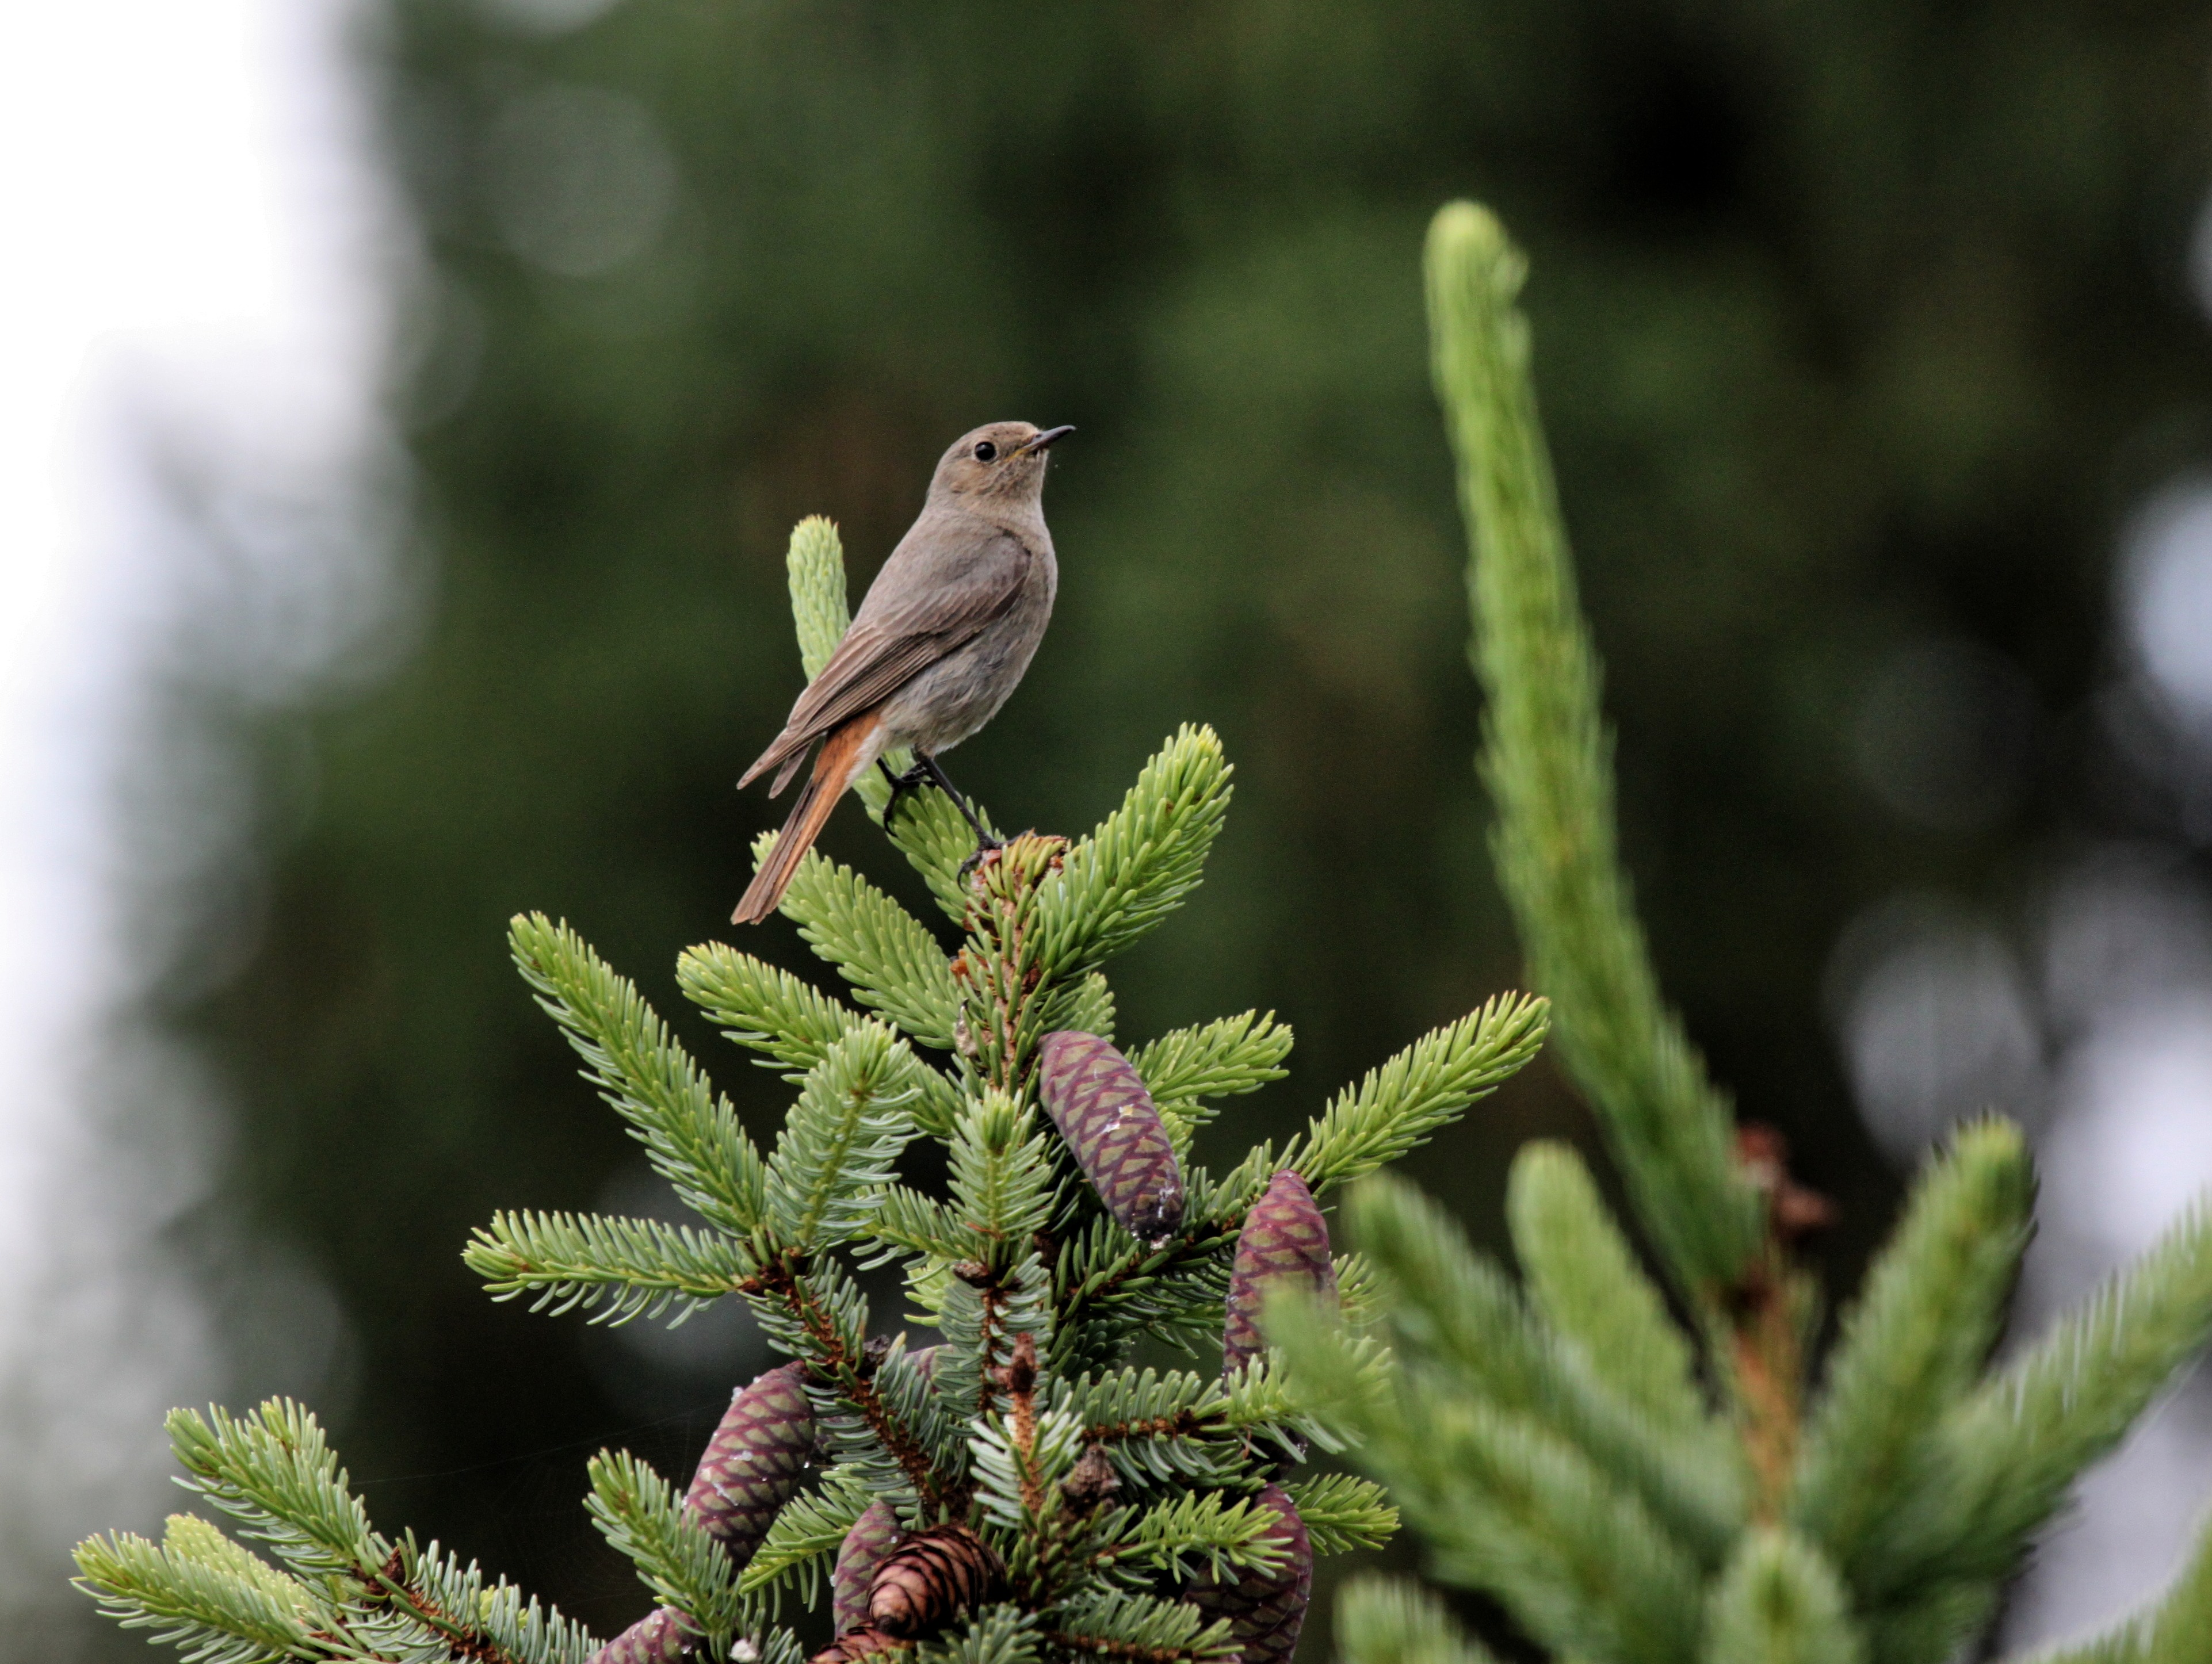
landscape, tree, nature, forest, branch, bird, plant, leaf, flower, animal, wildlife, spring, green, botany, fir, flora, feather, fauna, close up, trees, birds, spruce, bill, firs, macro photography, woody plant, land plant, perching bird